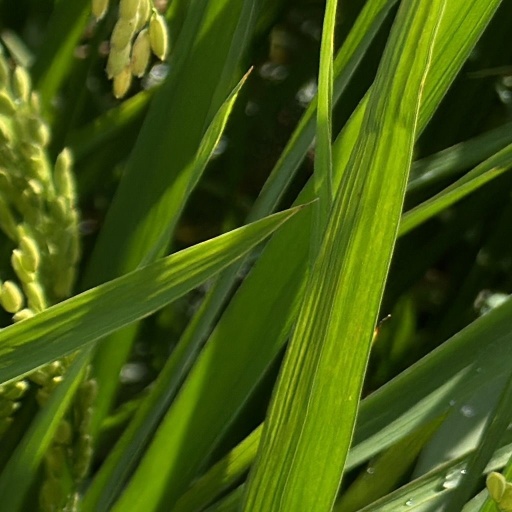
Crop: rice